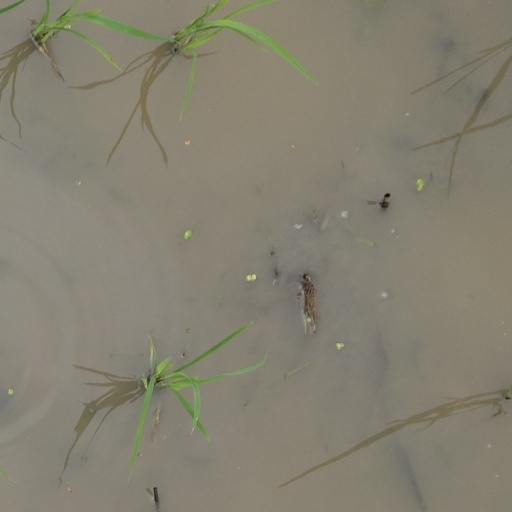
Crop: rice